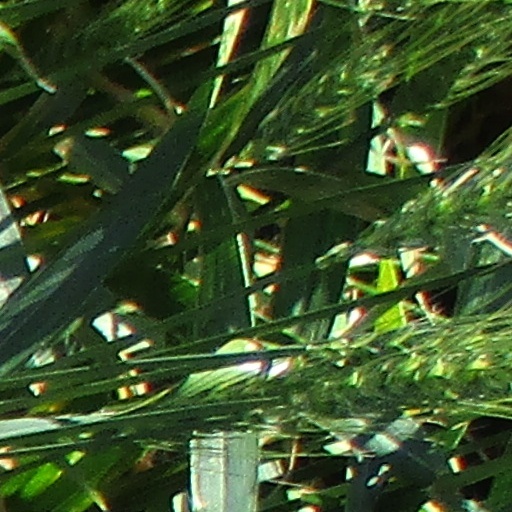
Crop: wheat